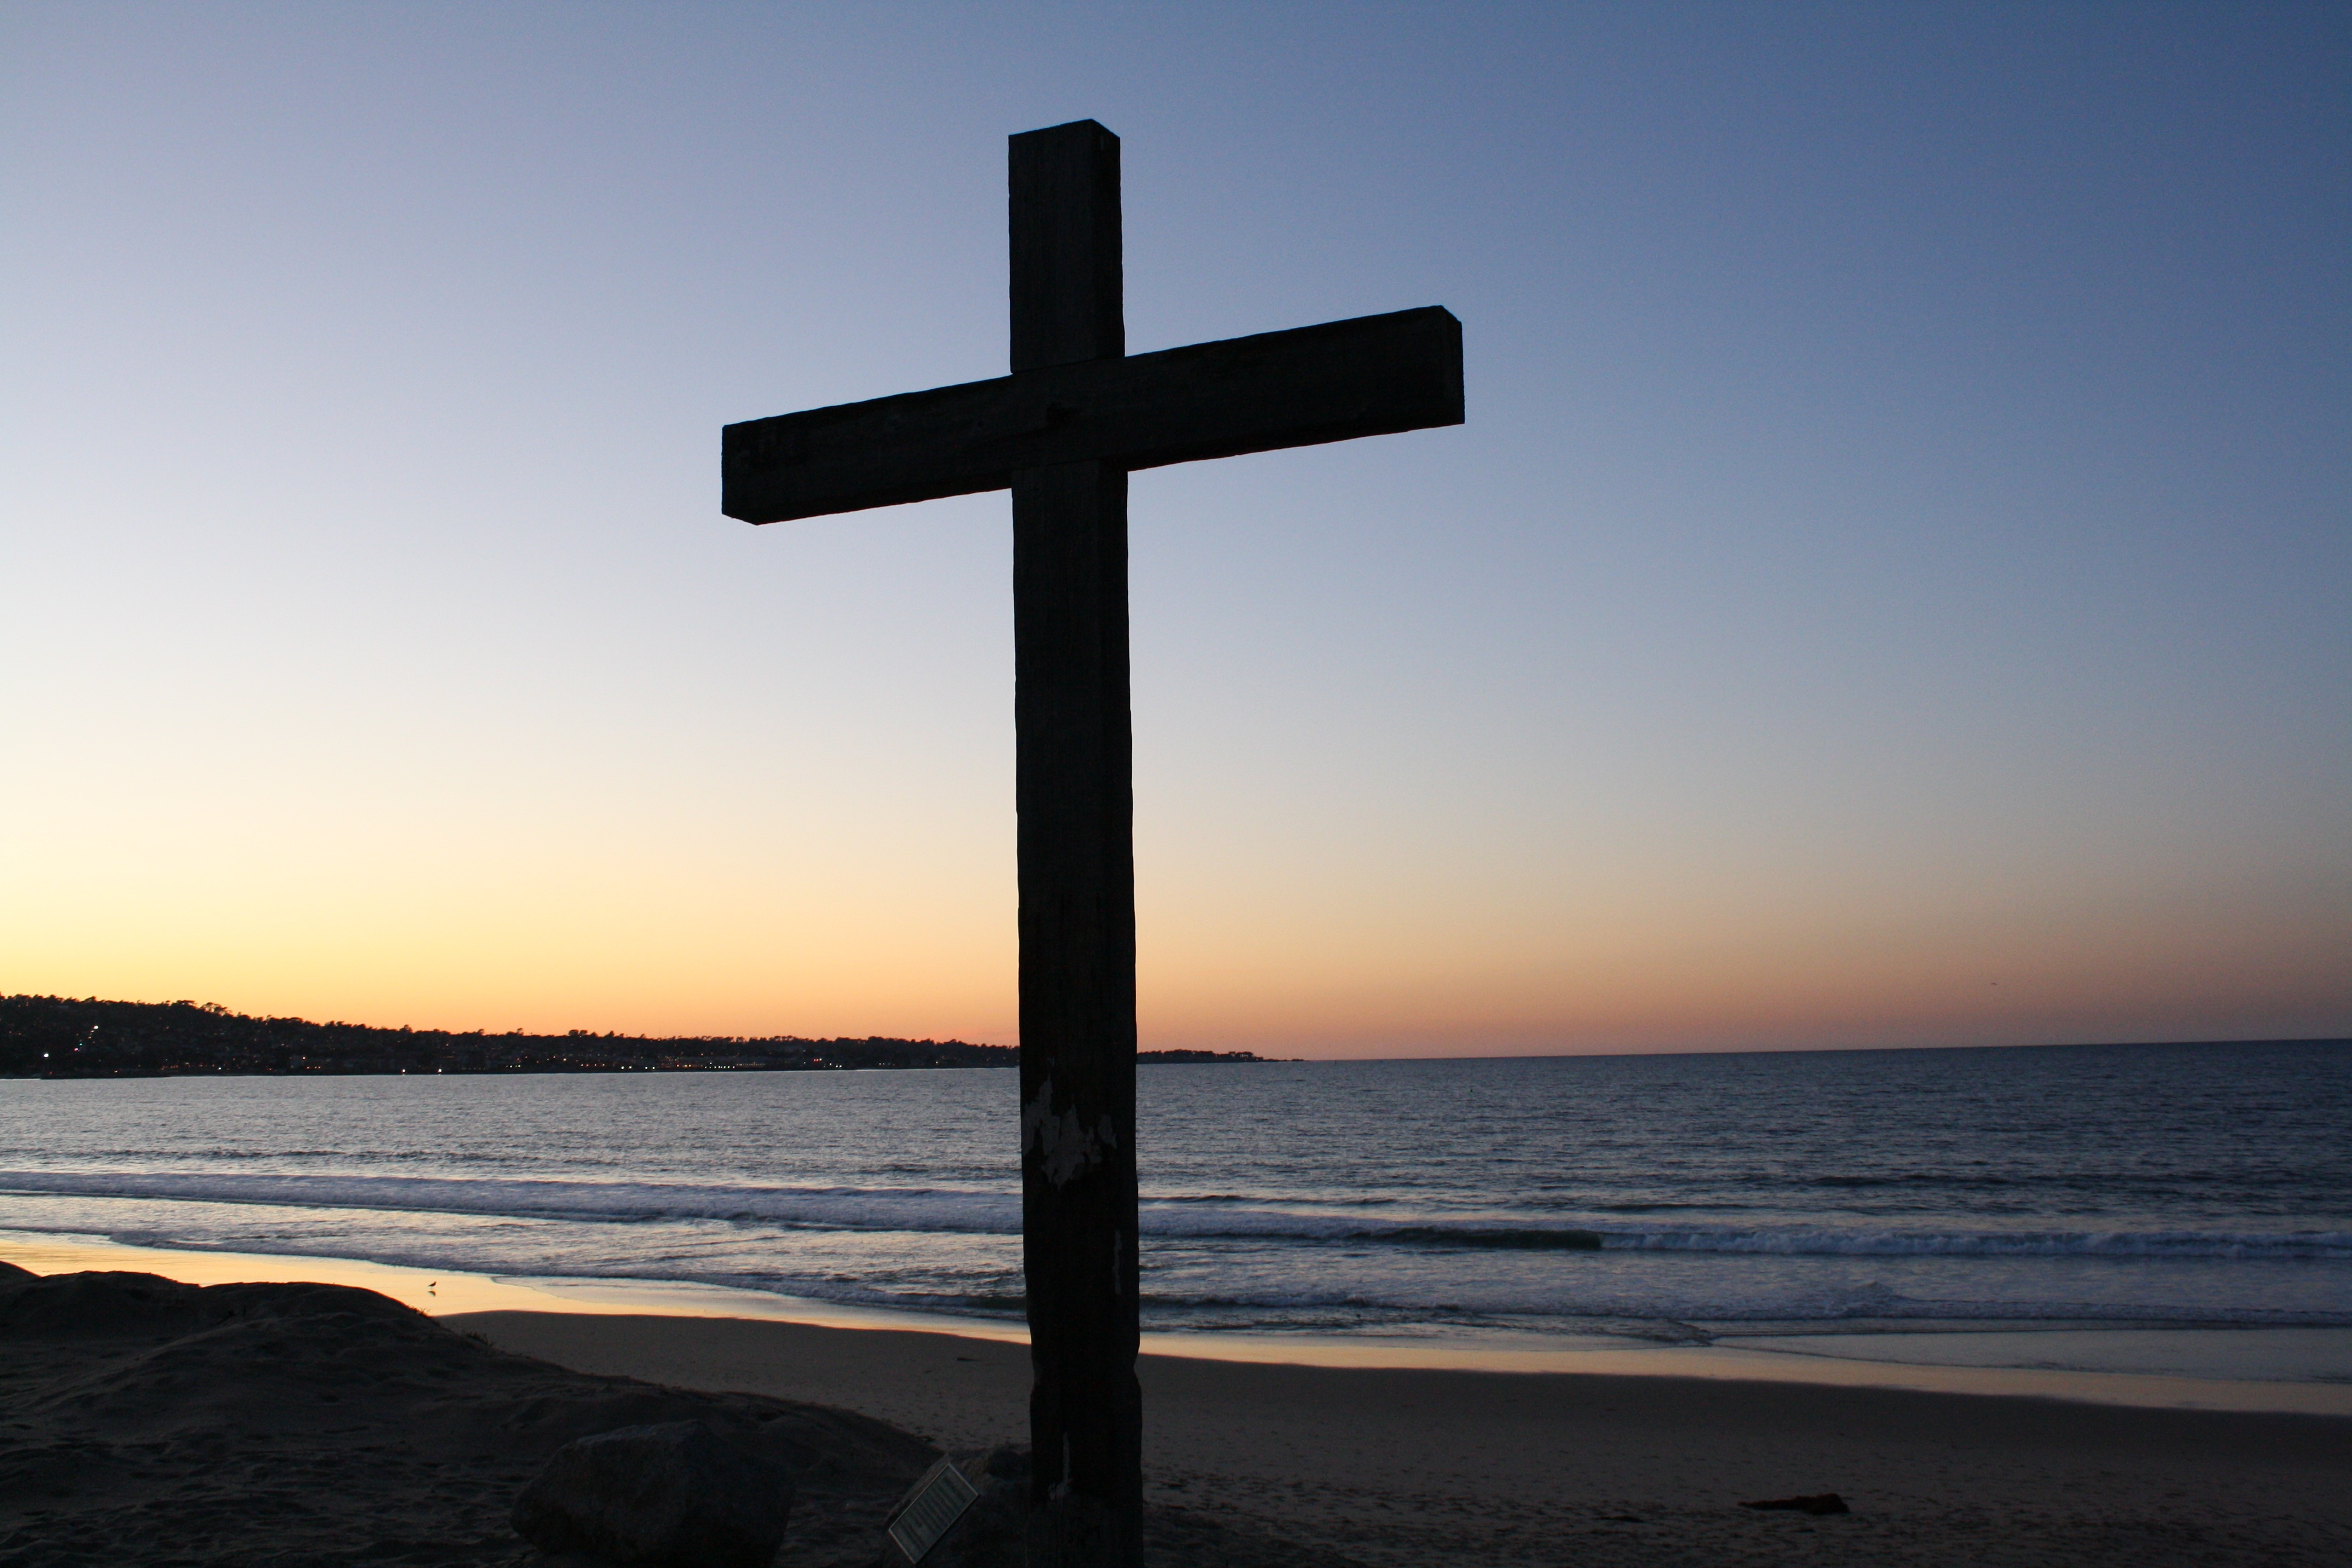
beach, sea, outdoor, ocean, horizon, sky, sunrise, sunset, dusk, symbol, bay, cross, outside, monterey